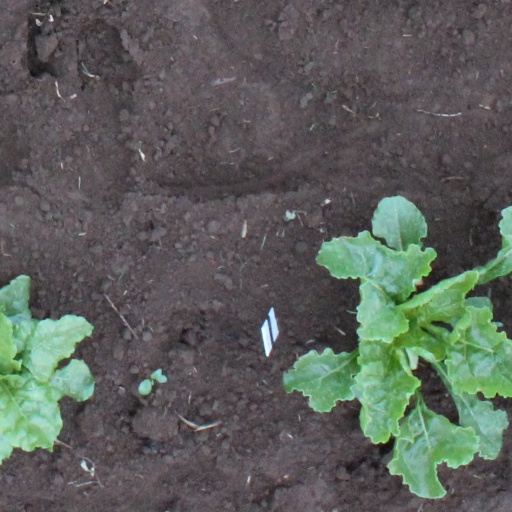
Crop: sugar beet